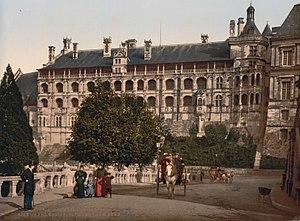
Château de Blois, ail François I
Le château royal de Blois, situé dans le département de Loir-et-Cher, fait partie des châteaux de la Loire. Il fut la résidence favorite des rois de France à la Renaissance.